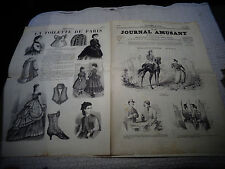
Waste category: paper